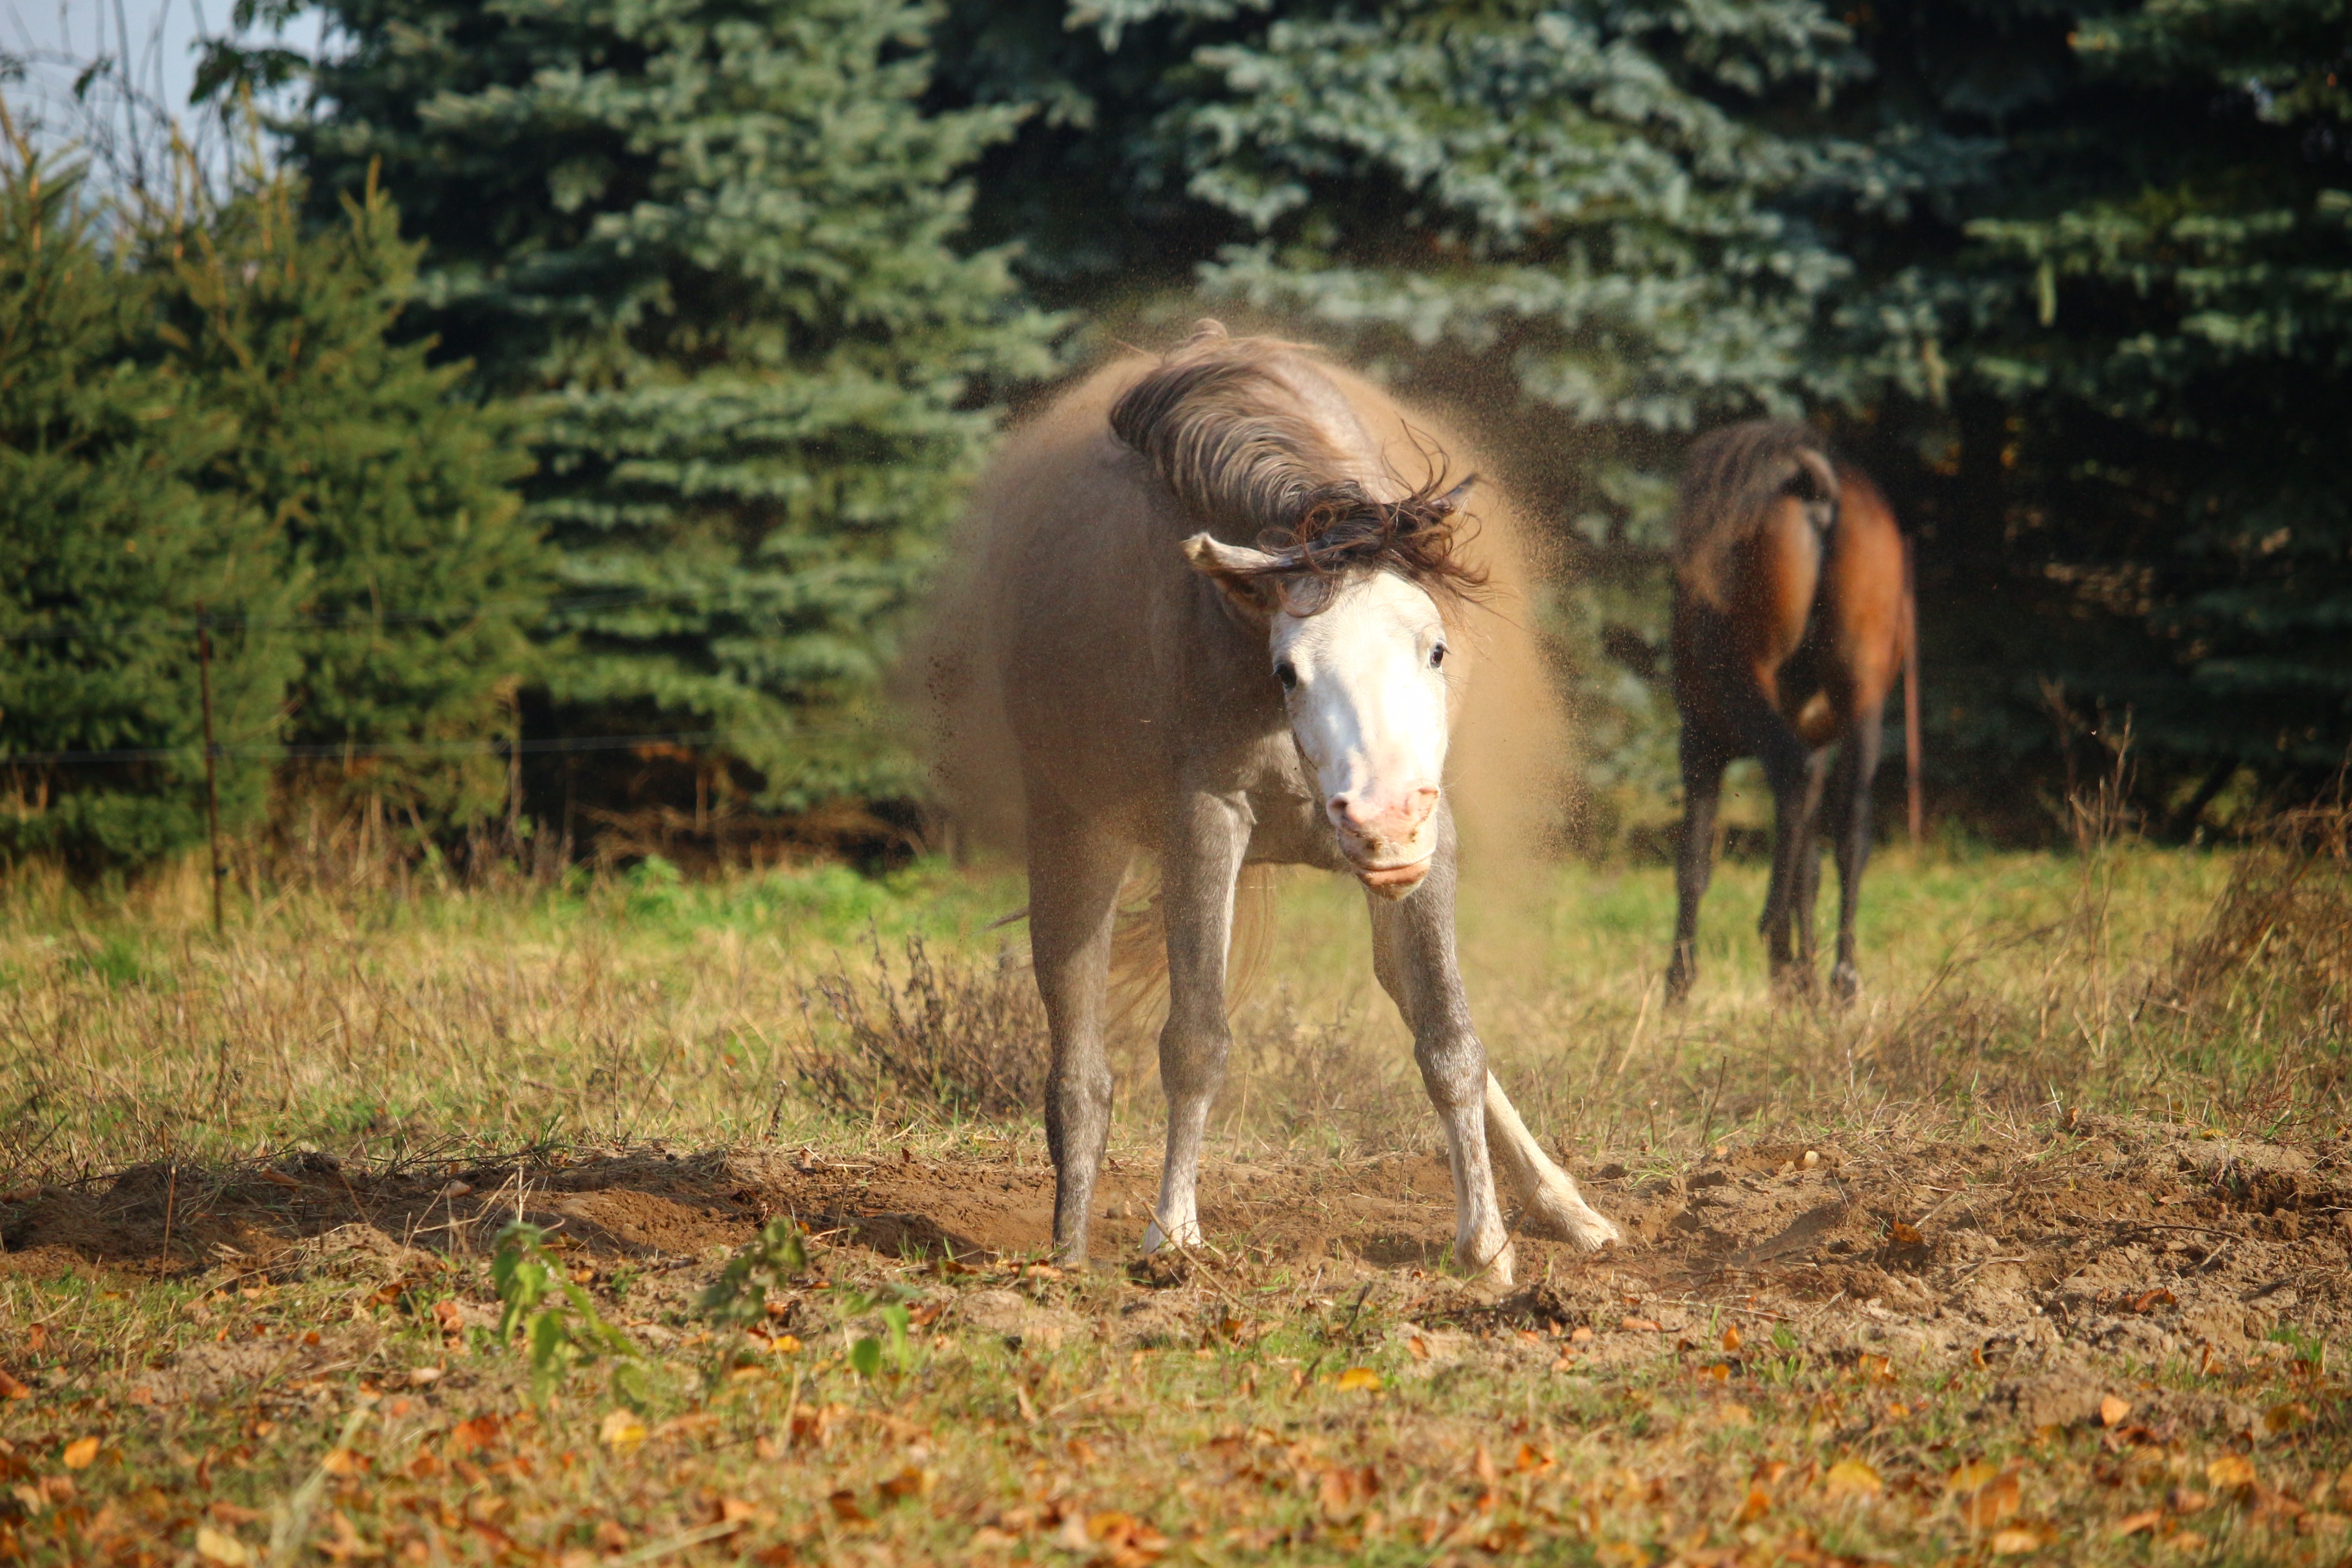
meadow, wildlife, herd, pasture, grazing, horse, dust, mammal, mane, fauna, rolling, mare, coupling, mold, foal, ecosystem, thoroughbred arabian, pack animal, horse like mammal, mustang horse